Maxine Brown (country singer)

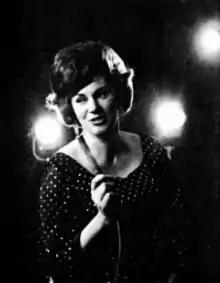
Maxine Brown in 1967

Ella Maxine Brown (April 27, 1931 – January 21, 2019) was an American country music singer and a member of the 1950s sibling trio the Browns, before a brief solo career.